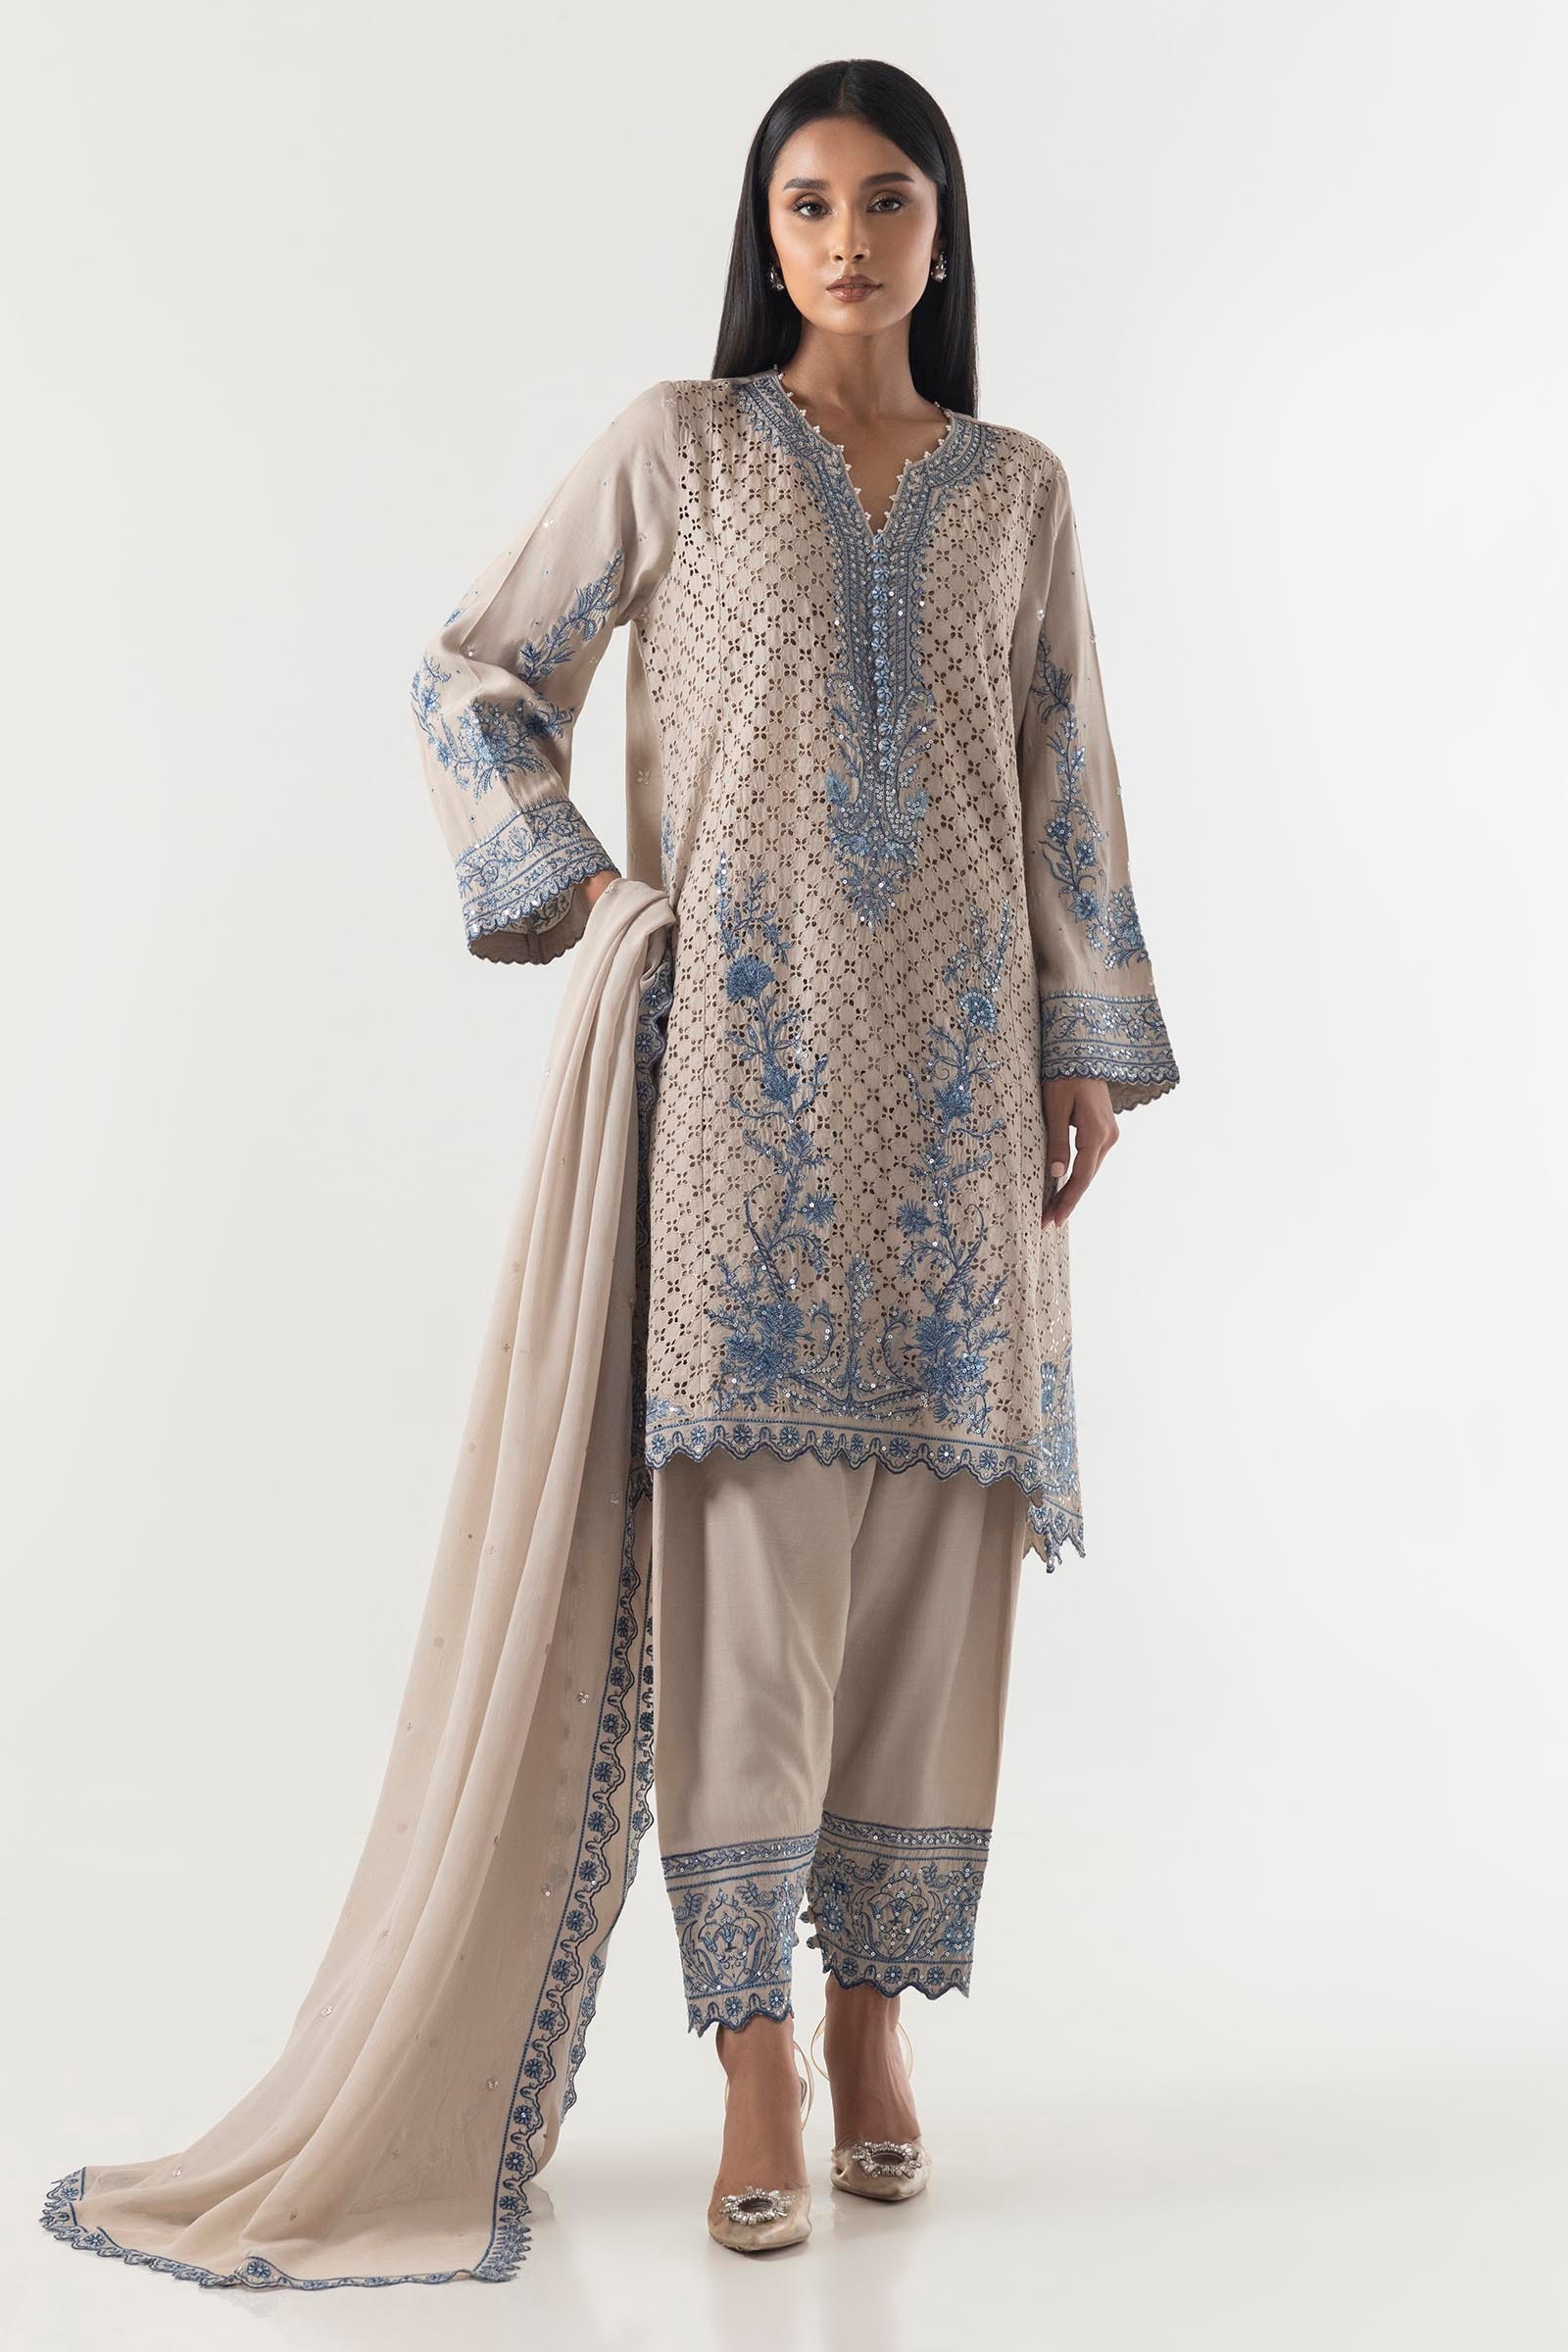
blue embroidered chiffon suit